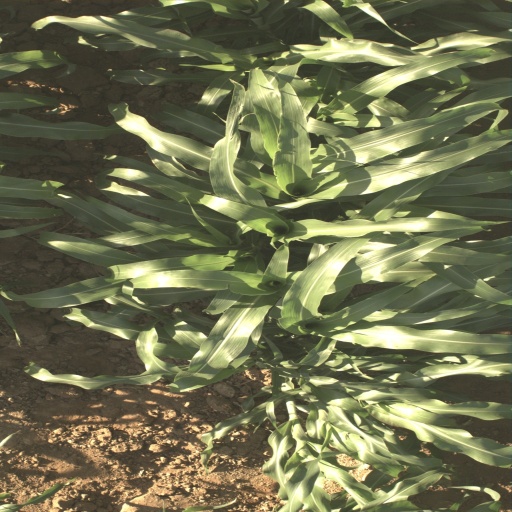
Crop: sorghum